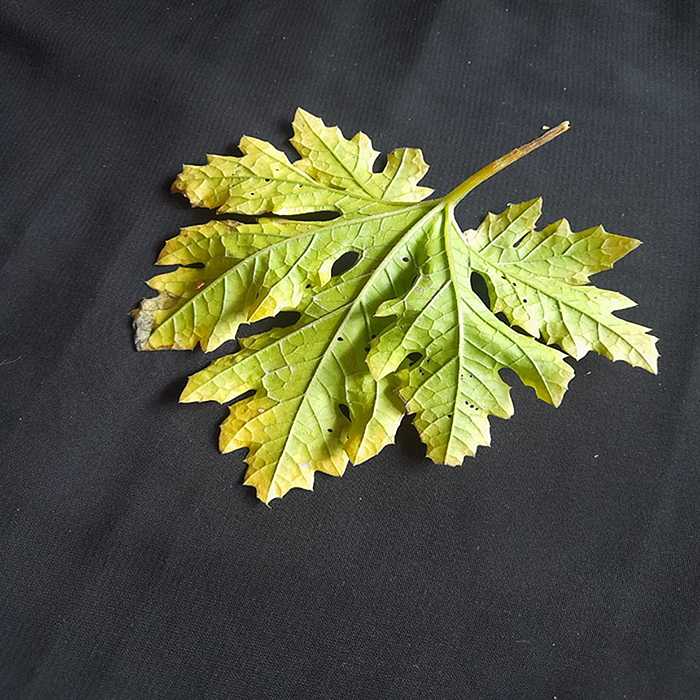
Plant: Bitter Gourd
Label: Fusarium wilt